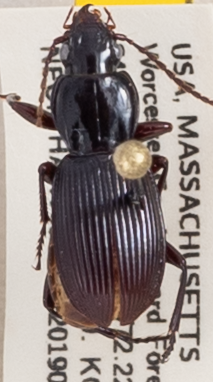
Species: Pterostichus tristis
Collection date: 2019-08-27
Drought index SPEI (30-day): -0.51
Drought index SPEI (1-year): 1.25
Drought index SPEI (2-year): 1.69